Jonathan Holmes (basketball)

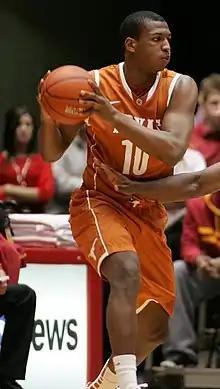
Holmes with Texas, 2012

Jonathan Alexander Holmes (born December 9, 1992) is an American professional basketball player who plays for KK Šentjur of the Premier A Slovenian Basketball League. He played college basketball for the Texas Longhorns.